John Jourdain

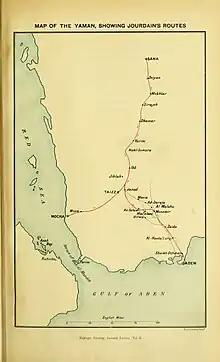
1609 travel route of Jordain in Yemen

He sailed for India in the "Ascension" on 25 March 1608 on the Company's Fourth Voyage of which Alexander Sharpeigh was the commander or general. After touching at the Cape of Good Hope, and visiting Aden, Mocha, and the island of Socotra, the "Ascension" sailed, towards the end of August 1609, for Surat, and on 3 September was lost on a shoal in the Gulf of Cambay. The crew reached Gandavee in the boats, and marched thence to Surat. A few days later most of them set out for Agra, but Jourdain remained at Surat, pushing the company's trade and conciliating the Indian officials. In January 1610–11 he joined Captain William Hawkins at Agra, and after six months' stay here he returned to Surat. In February 1611–12 he sailed for the Red Sea in the "Trade's Increase". From Mocha he went to Sumatra, and on to Tecoa and Bantam, where on 28 November 1617 he was appointed to remain as chief factor, or 'president of the English,' his work being not only to regulate the business of the company, but—which was more troublesome—to adjust the quarrels of his subordinates. The appointment was made at the behest of General Thomas Best, commander of the tenth voyage, with the consent of the other factors at Bantam. The appointment gave Jourdain authority over all of the Company's factories in the East except that of Surat, where Sir Thomas Roe held sway as special envoy to the Moghul Emperor Jahangir.